Boris Cepeda

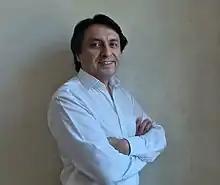
Boris Cepeda portrait

Boris Cepeda (born September 26, 1974, in Quito) is a German-Ecuadorian Pianist and Diplomat.